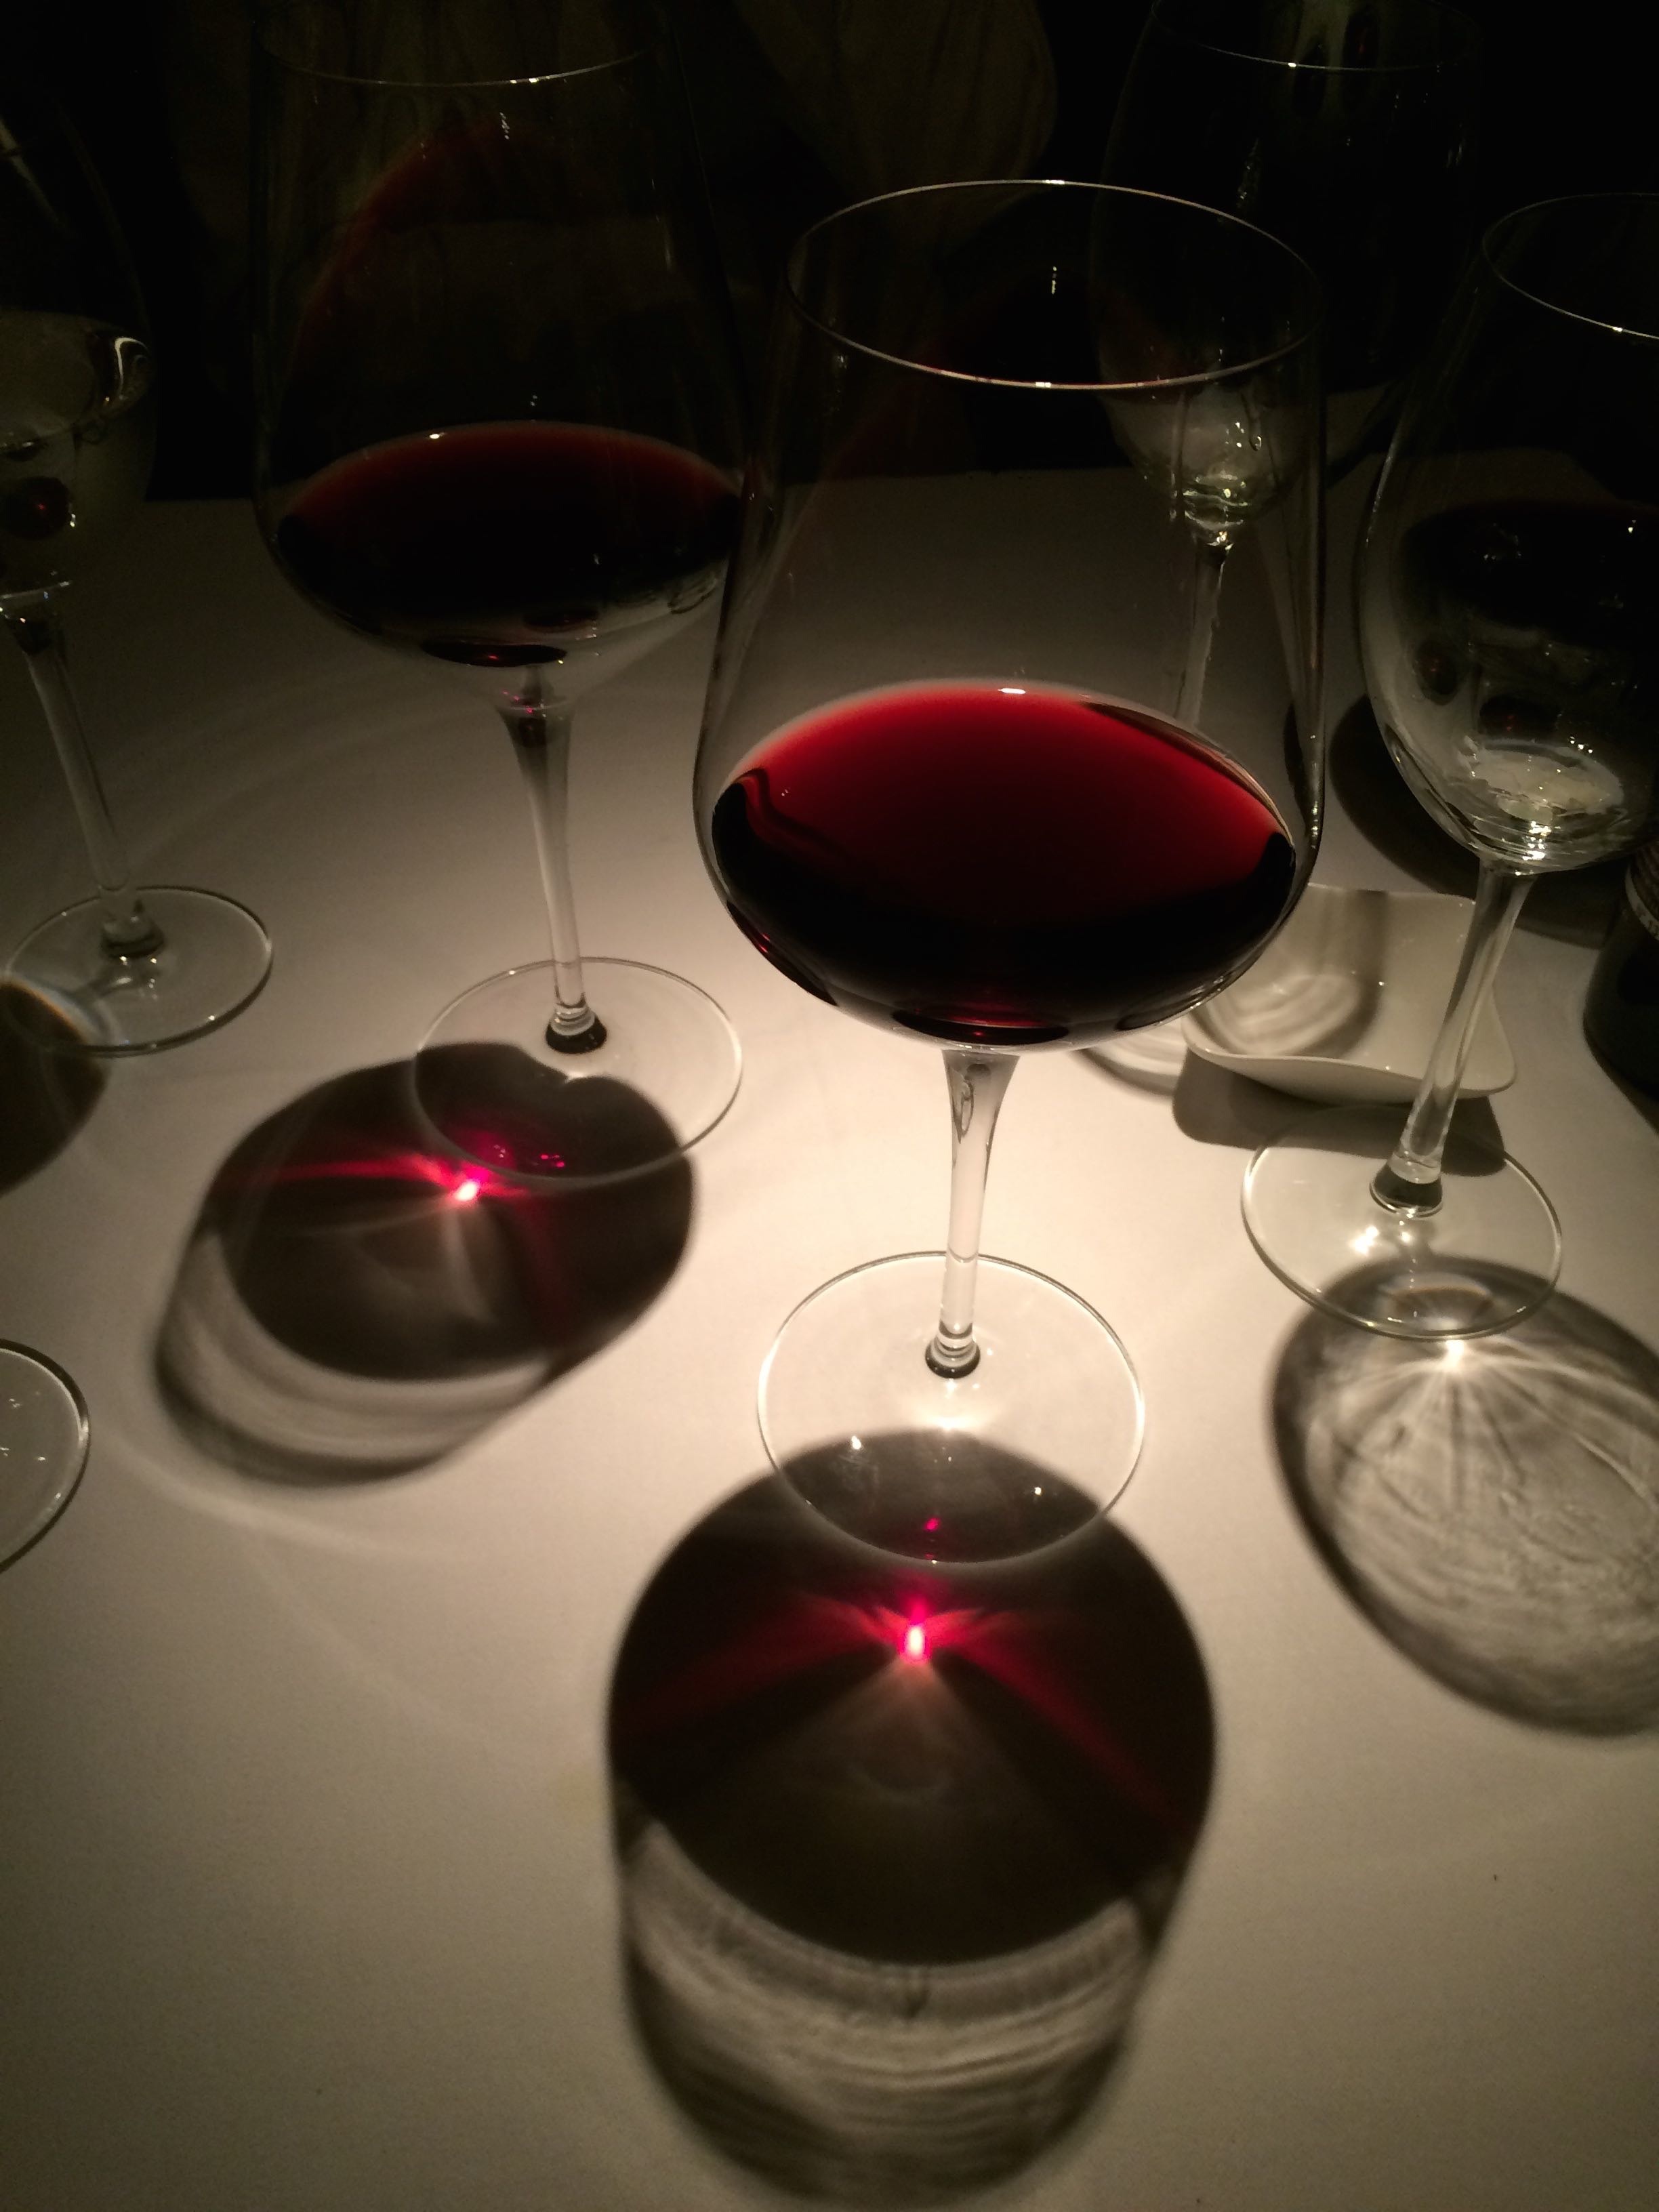
light, wine, white, glass, red, color, drink, lighting, red wine, material, wine glass, shape, stemware